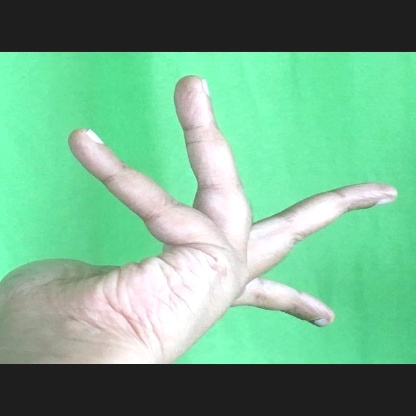
Mudra: Alapadmam